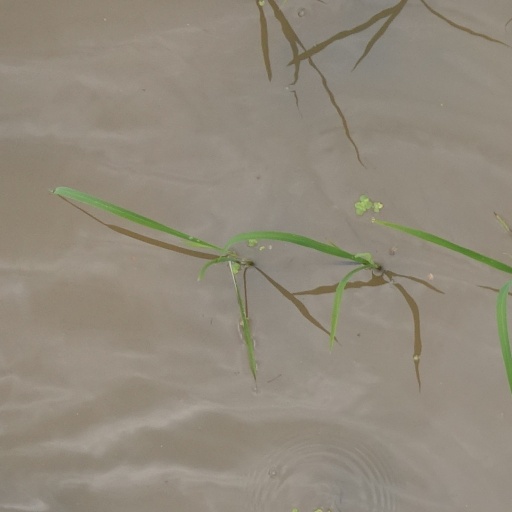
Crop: rice